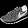
Label: Sneaker